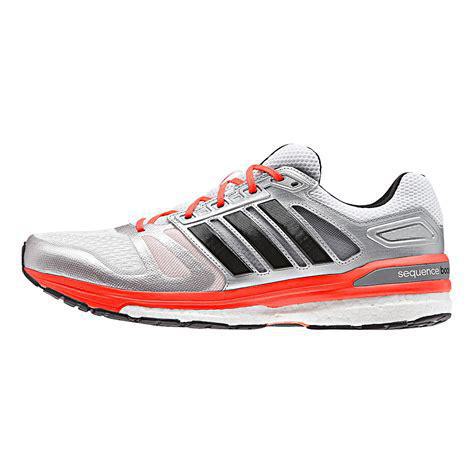
Brand: Adidas
Model: Supernova